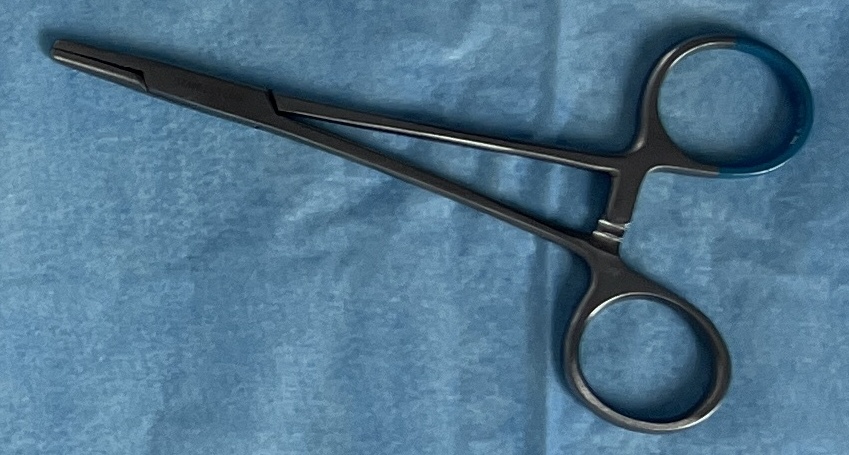
Hinged instrument state: closed